Western Himalayas

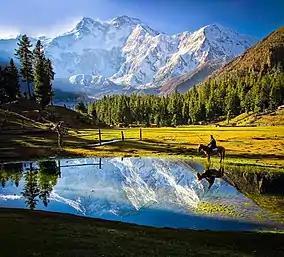
Nanga Parbat in Gilgit-Baltistan is the ninth-highest mountain on Earth. In the traditional definition of the Himalayas to be lying between the Indus and the Tsangpo-Brahmaputra rivers, it is the western anchor of the entire range, around which the Indus River skirts.

The Western Himalayas are the western half of the Himalayas, in northwestern India and northern Pakistan. Four of the five tributaries of the Indus River in Punjab (Beas, Chenab, Jhelum, and Ravi) rise in the Western Himalayas; while the fifth, the Sutlej cuts through the range after rising in Tibet.